History of the Russian Navy

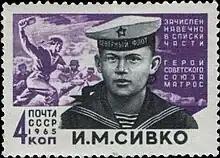
Soviet Union 1965 stamp related to Hero Of World War II

In Sevastopol Naval Base, in order to block the Black Sea Fleet, electromagnetic mines were dropped on the entrance channel of the base and in the North Bay. The enemy aircraft encountered fire from anti-aircraft artillery and ships of the Danube Flotilla. Liepaja and Riga naval bases were also subject to air attacks. Magnetic mines were dropped from aircraft in the Kronstadt area. They bombed the main base of the Northern Fleet - Polar. On June 22, having reported to the Kremlin about the raid on Sevastopol, Admiral Kuznetsov, without waiting for instructions from above, ordered all the fleets: "Immediately start laying minefields according to the cover plan."